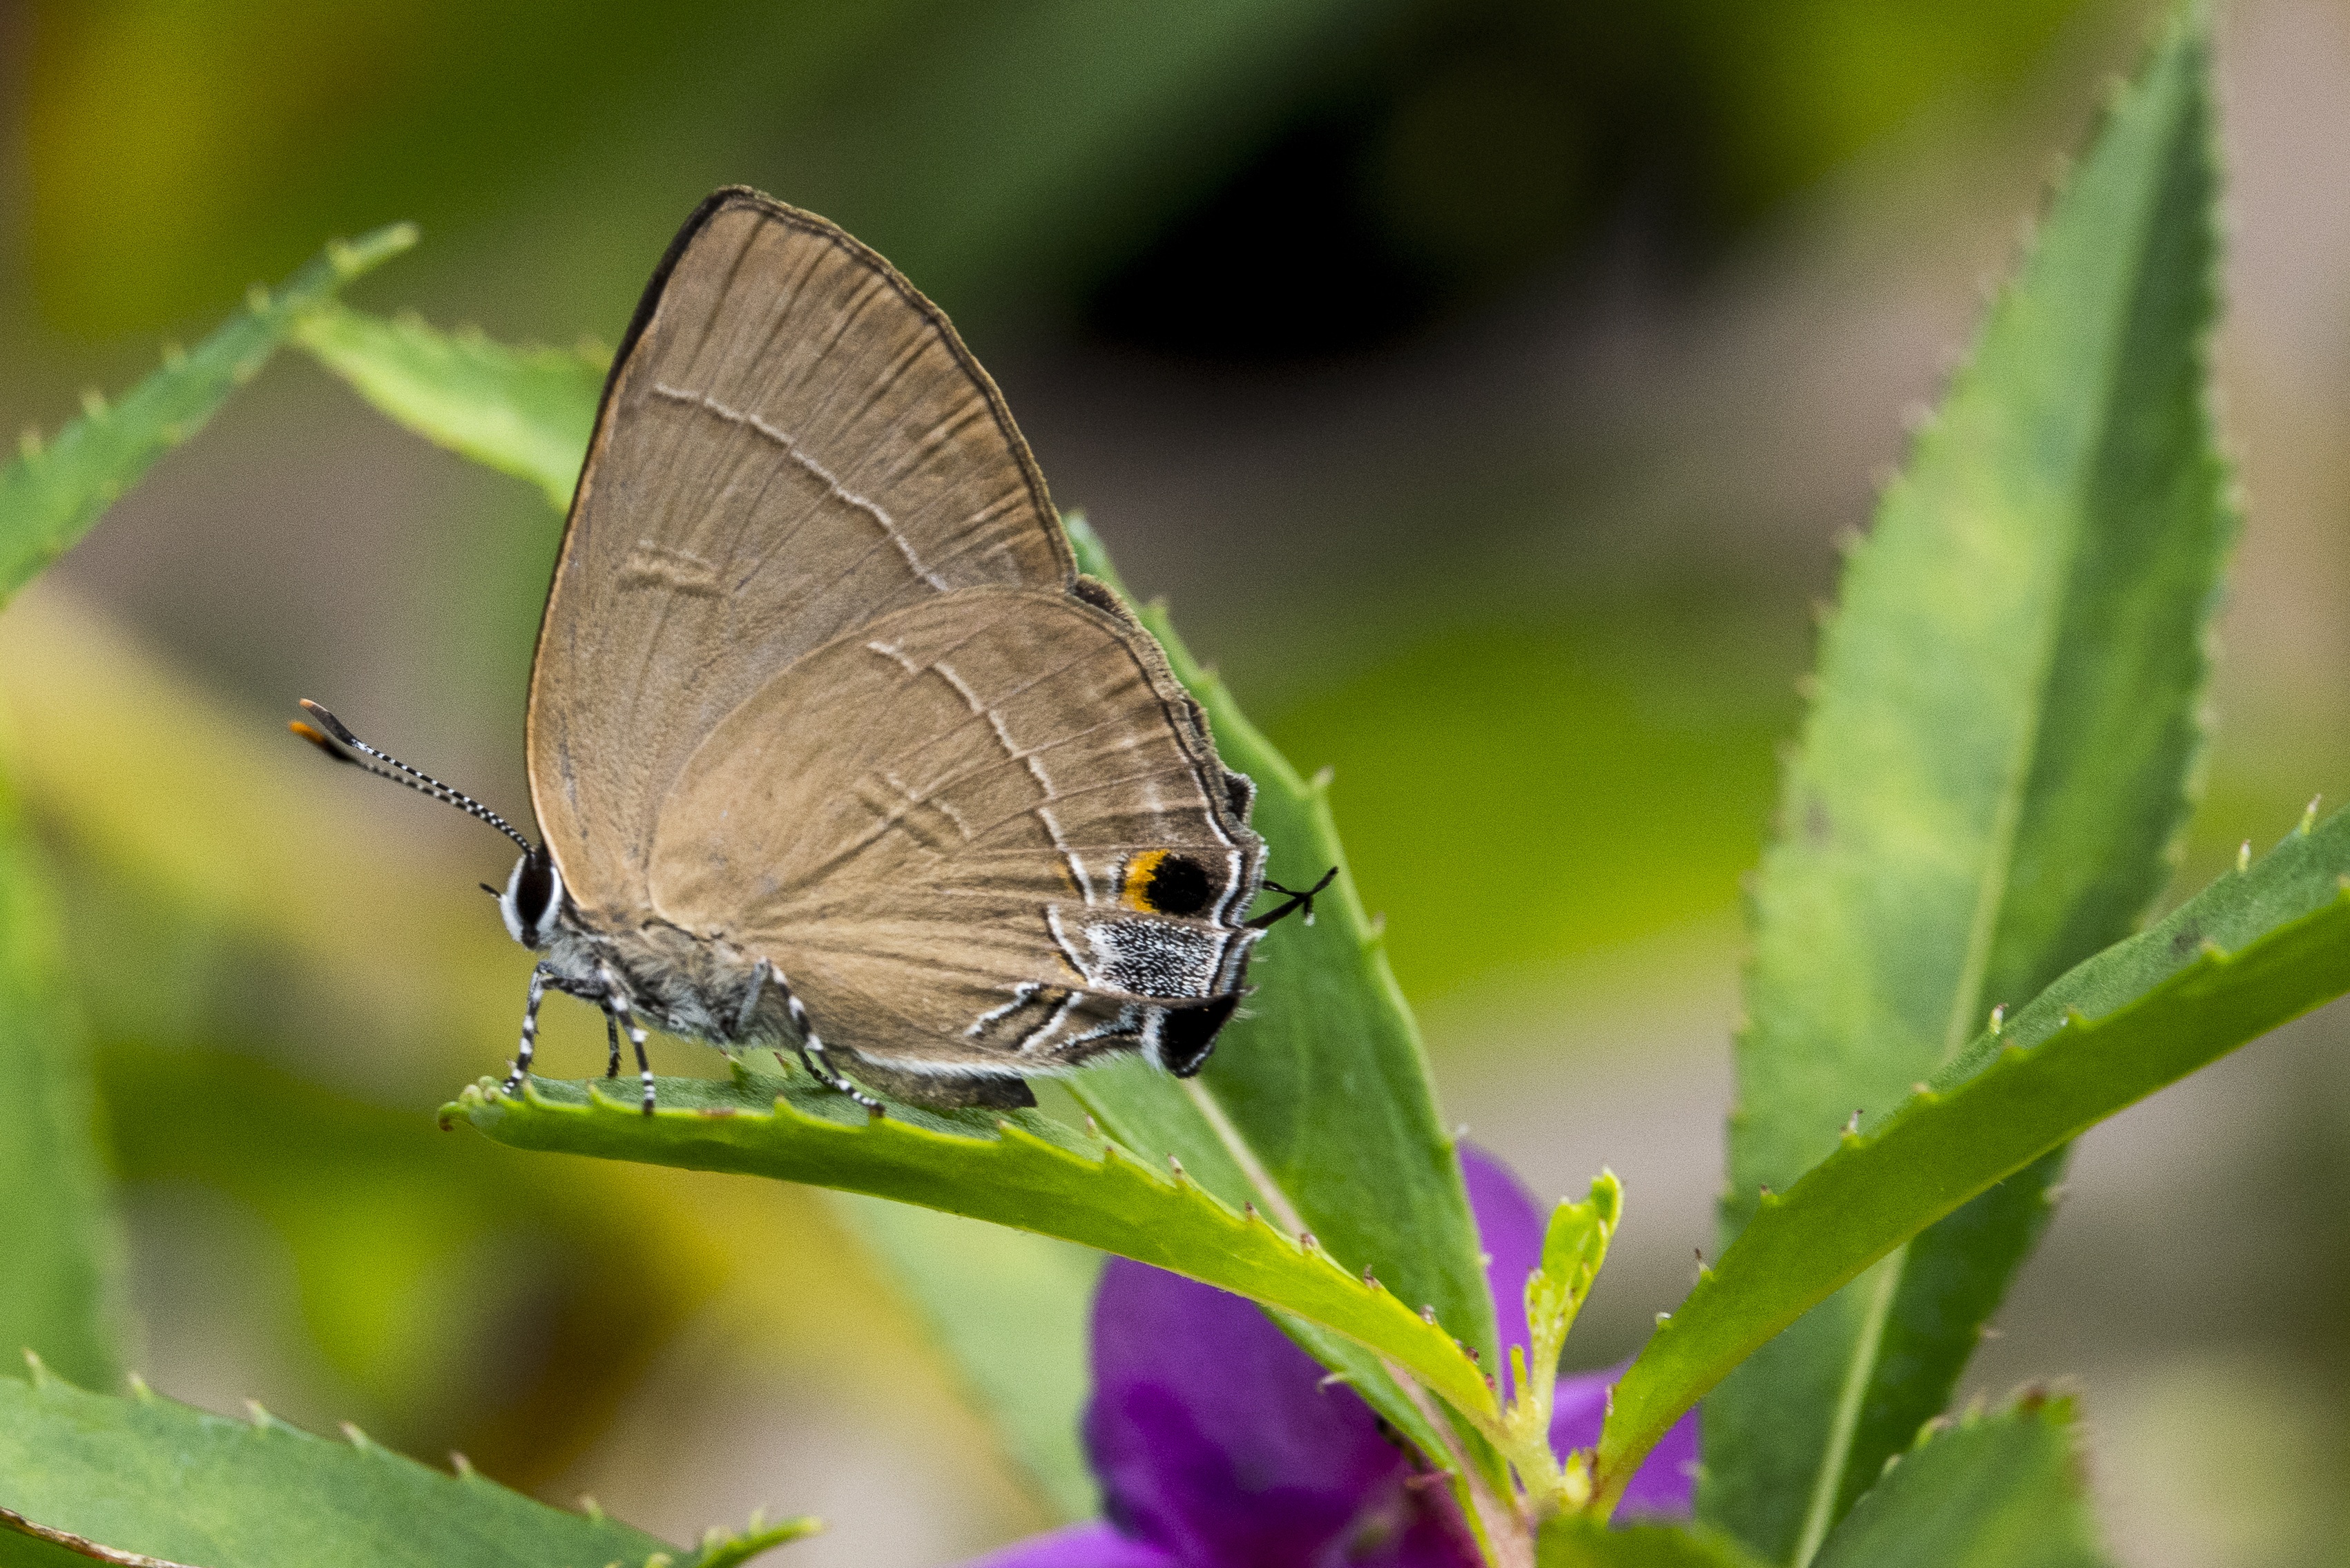
nature, wing, photography, leaf, flower, wildlife, green, insect, botany, butterfly, fauna, invertebrate, close up, detailed, fragile, rare, macro photography, arthropod, moths and butterflies, lycaenid, brush footed butterfly